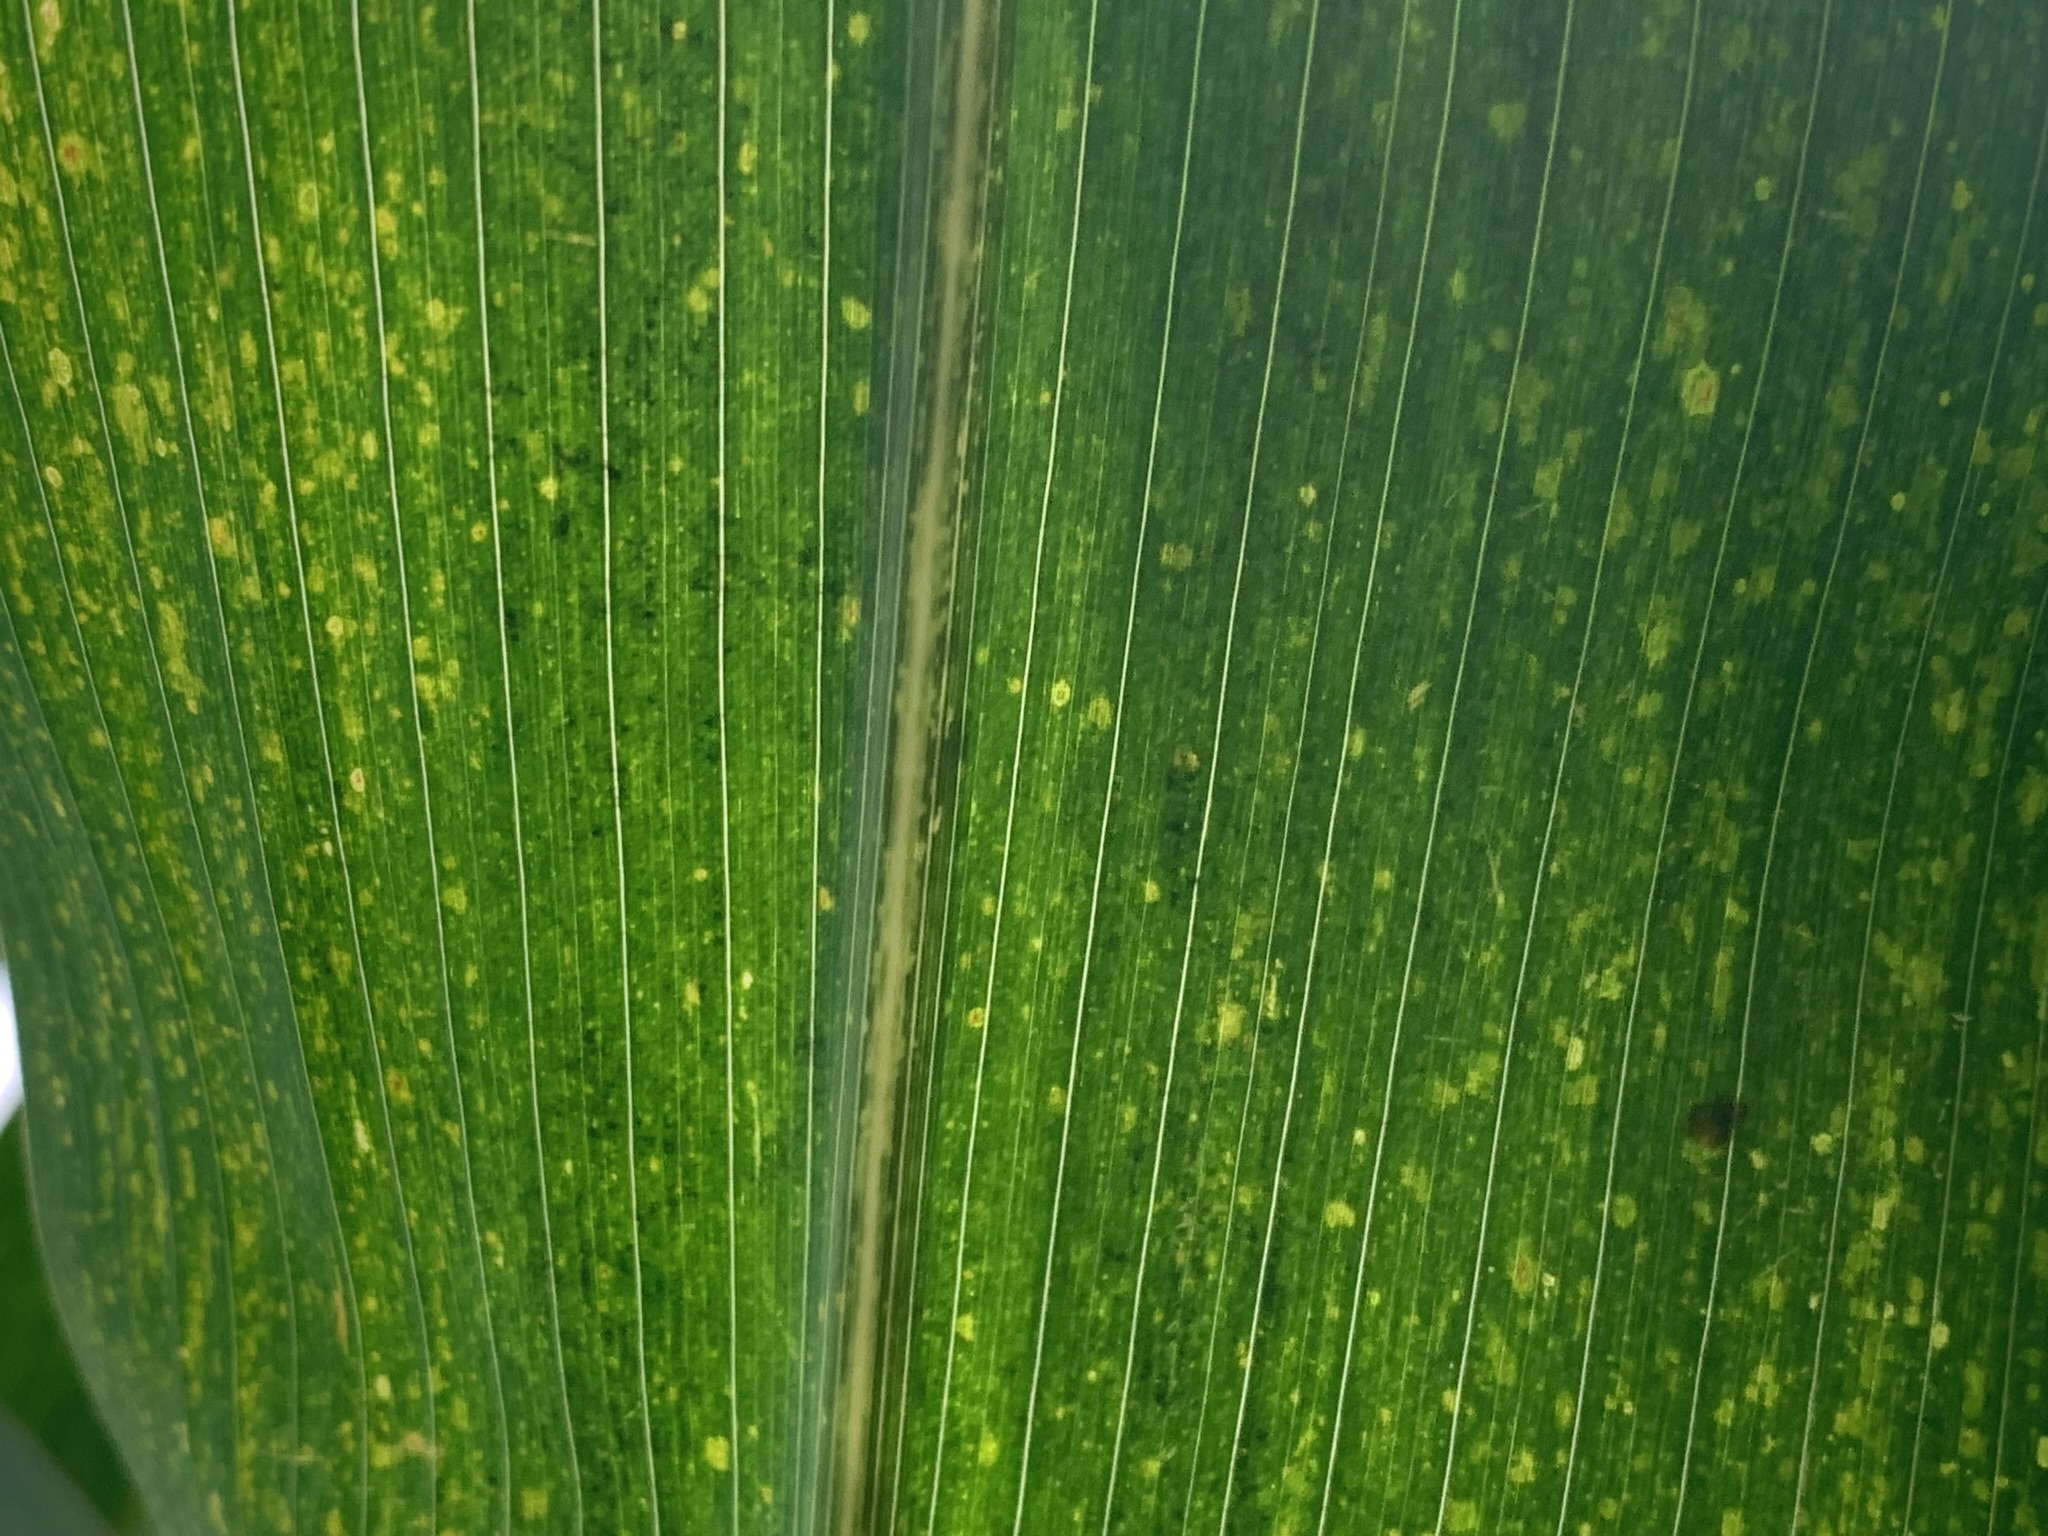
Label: MLN